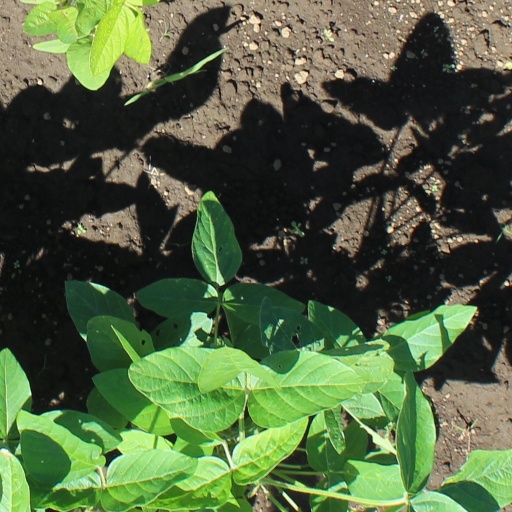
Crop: soybean